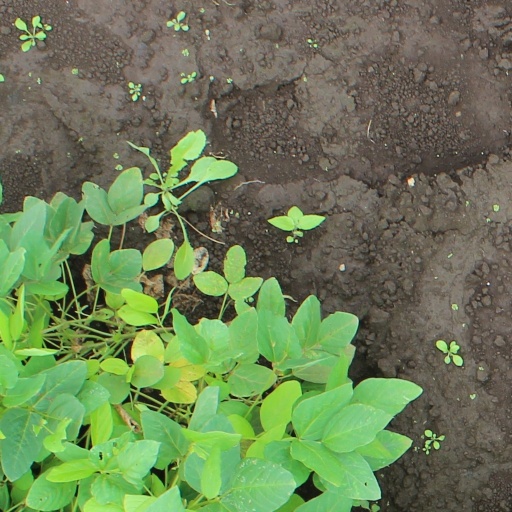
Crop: soybean